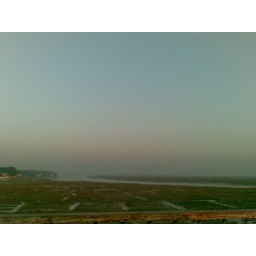
The water level in the river Ganges is low and farms have cropped up in the dry river bed.